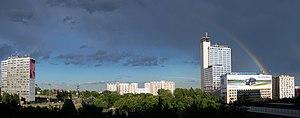
Vue panoramique de Katowice, en Pologne. Polski: Panorama Katowic. Od lewej: DOKP, tereny byłej KWK ""Katowice"", bloki mieszkalne zwane ""Dolarowcami"", wieżowiec ""Altus"" i hotel ""Katowice""."